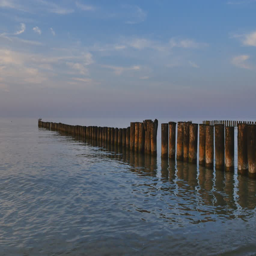
labrador dog playing in the sea